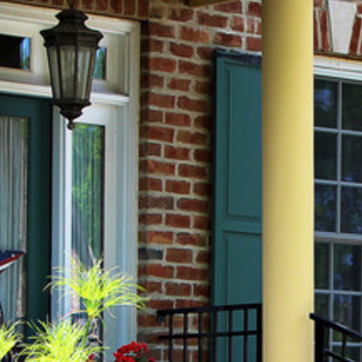
Material: brick